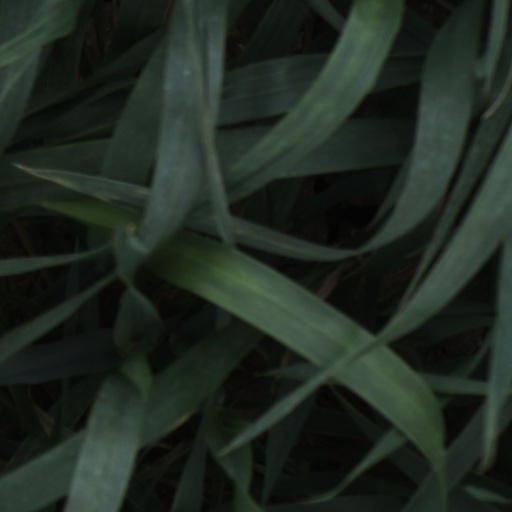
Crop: wheat